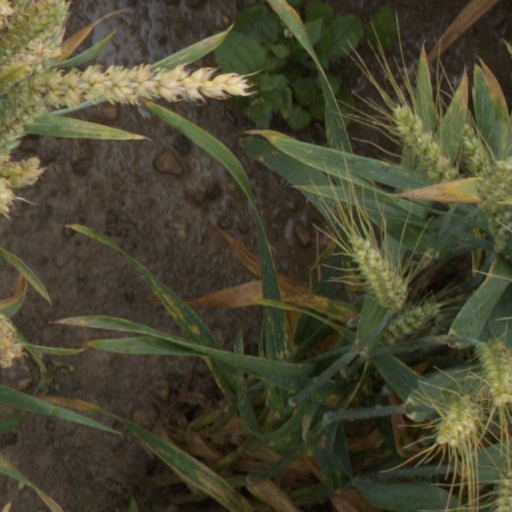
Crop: wheat